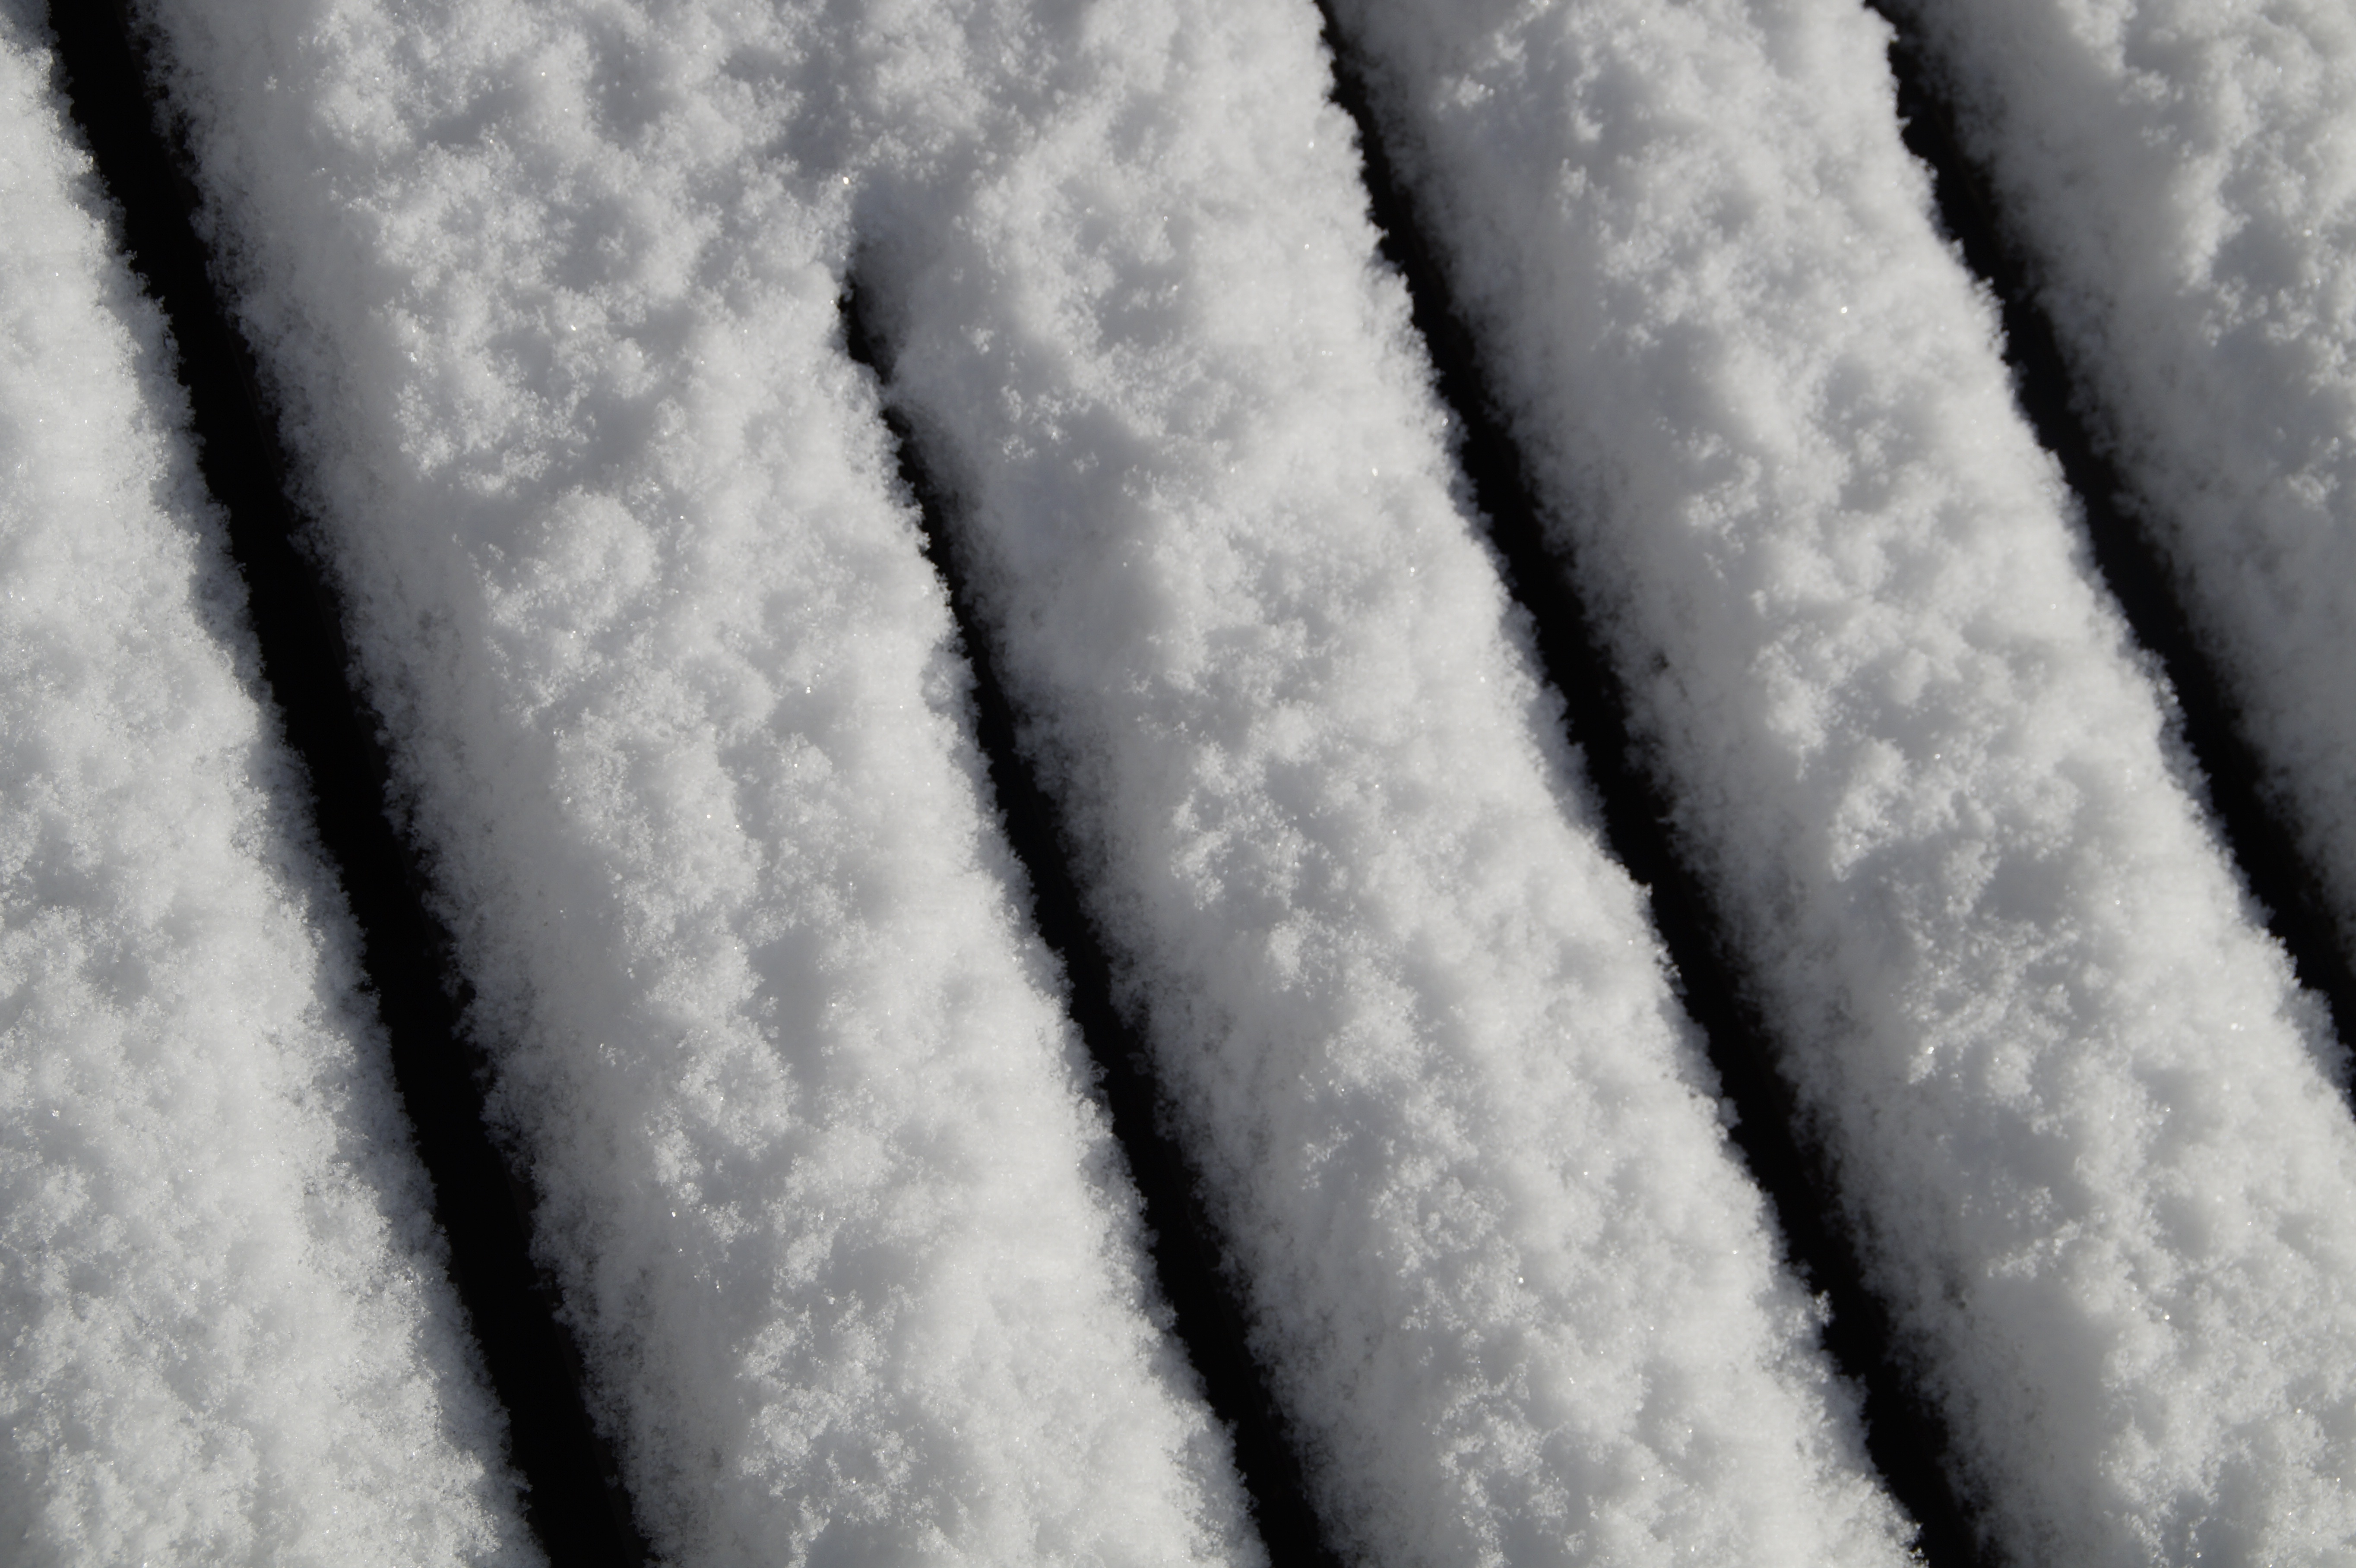
snow, cold, winter, black and white, structure, white, texture, frost, ice, weather, snowy, monochrome, season, flake, close up, background, new zealand, blizzard, wintry, freezing, monochrome photography, winter storm